Pillow

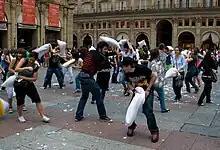
Large public pillow fight.

Neck pillows support the neck by providing a deep area for the head to rest and a supportive area to keep the neck in alignment with the spine while sleeping. These can also be known as cervical pillows. Cervical pillows help patients to maintain comfortable positioning after therapeutic, orthopedic and surgical measures.